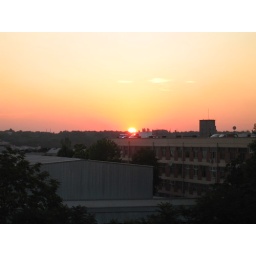
I was on a bridge over TEM highway